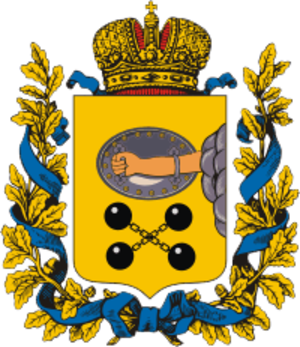
La république socialiste soviétique autonome de Carélie est une république autonome de l’Union soviétique. Sa capitale était la ville de Petrozavodsk.
Le gouvernement d’Olonets est une division administrative de l’Empire russe, puis brièvement de la R.S.F.S.R., avec pour capitale la ville de Petrozavodsk. Créé en 1801 le gouvernement exista jusqu’en 1922 et son partage entre la Commune prolétaire de Carélie et le gouvernement de Vologda.